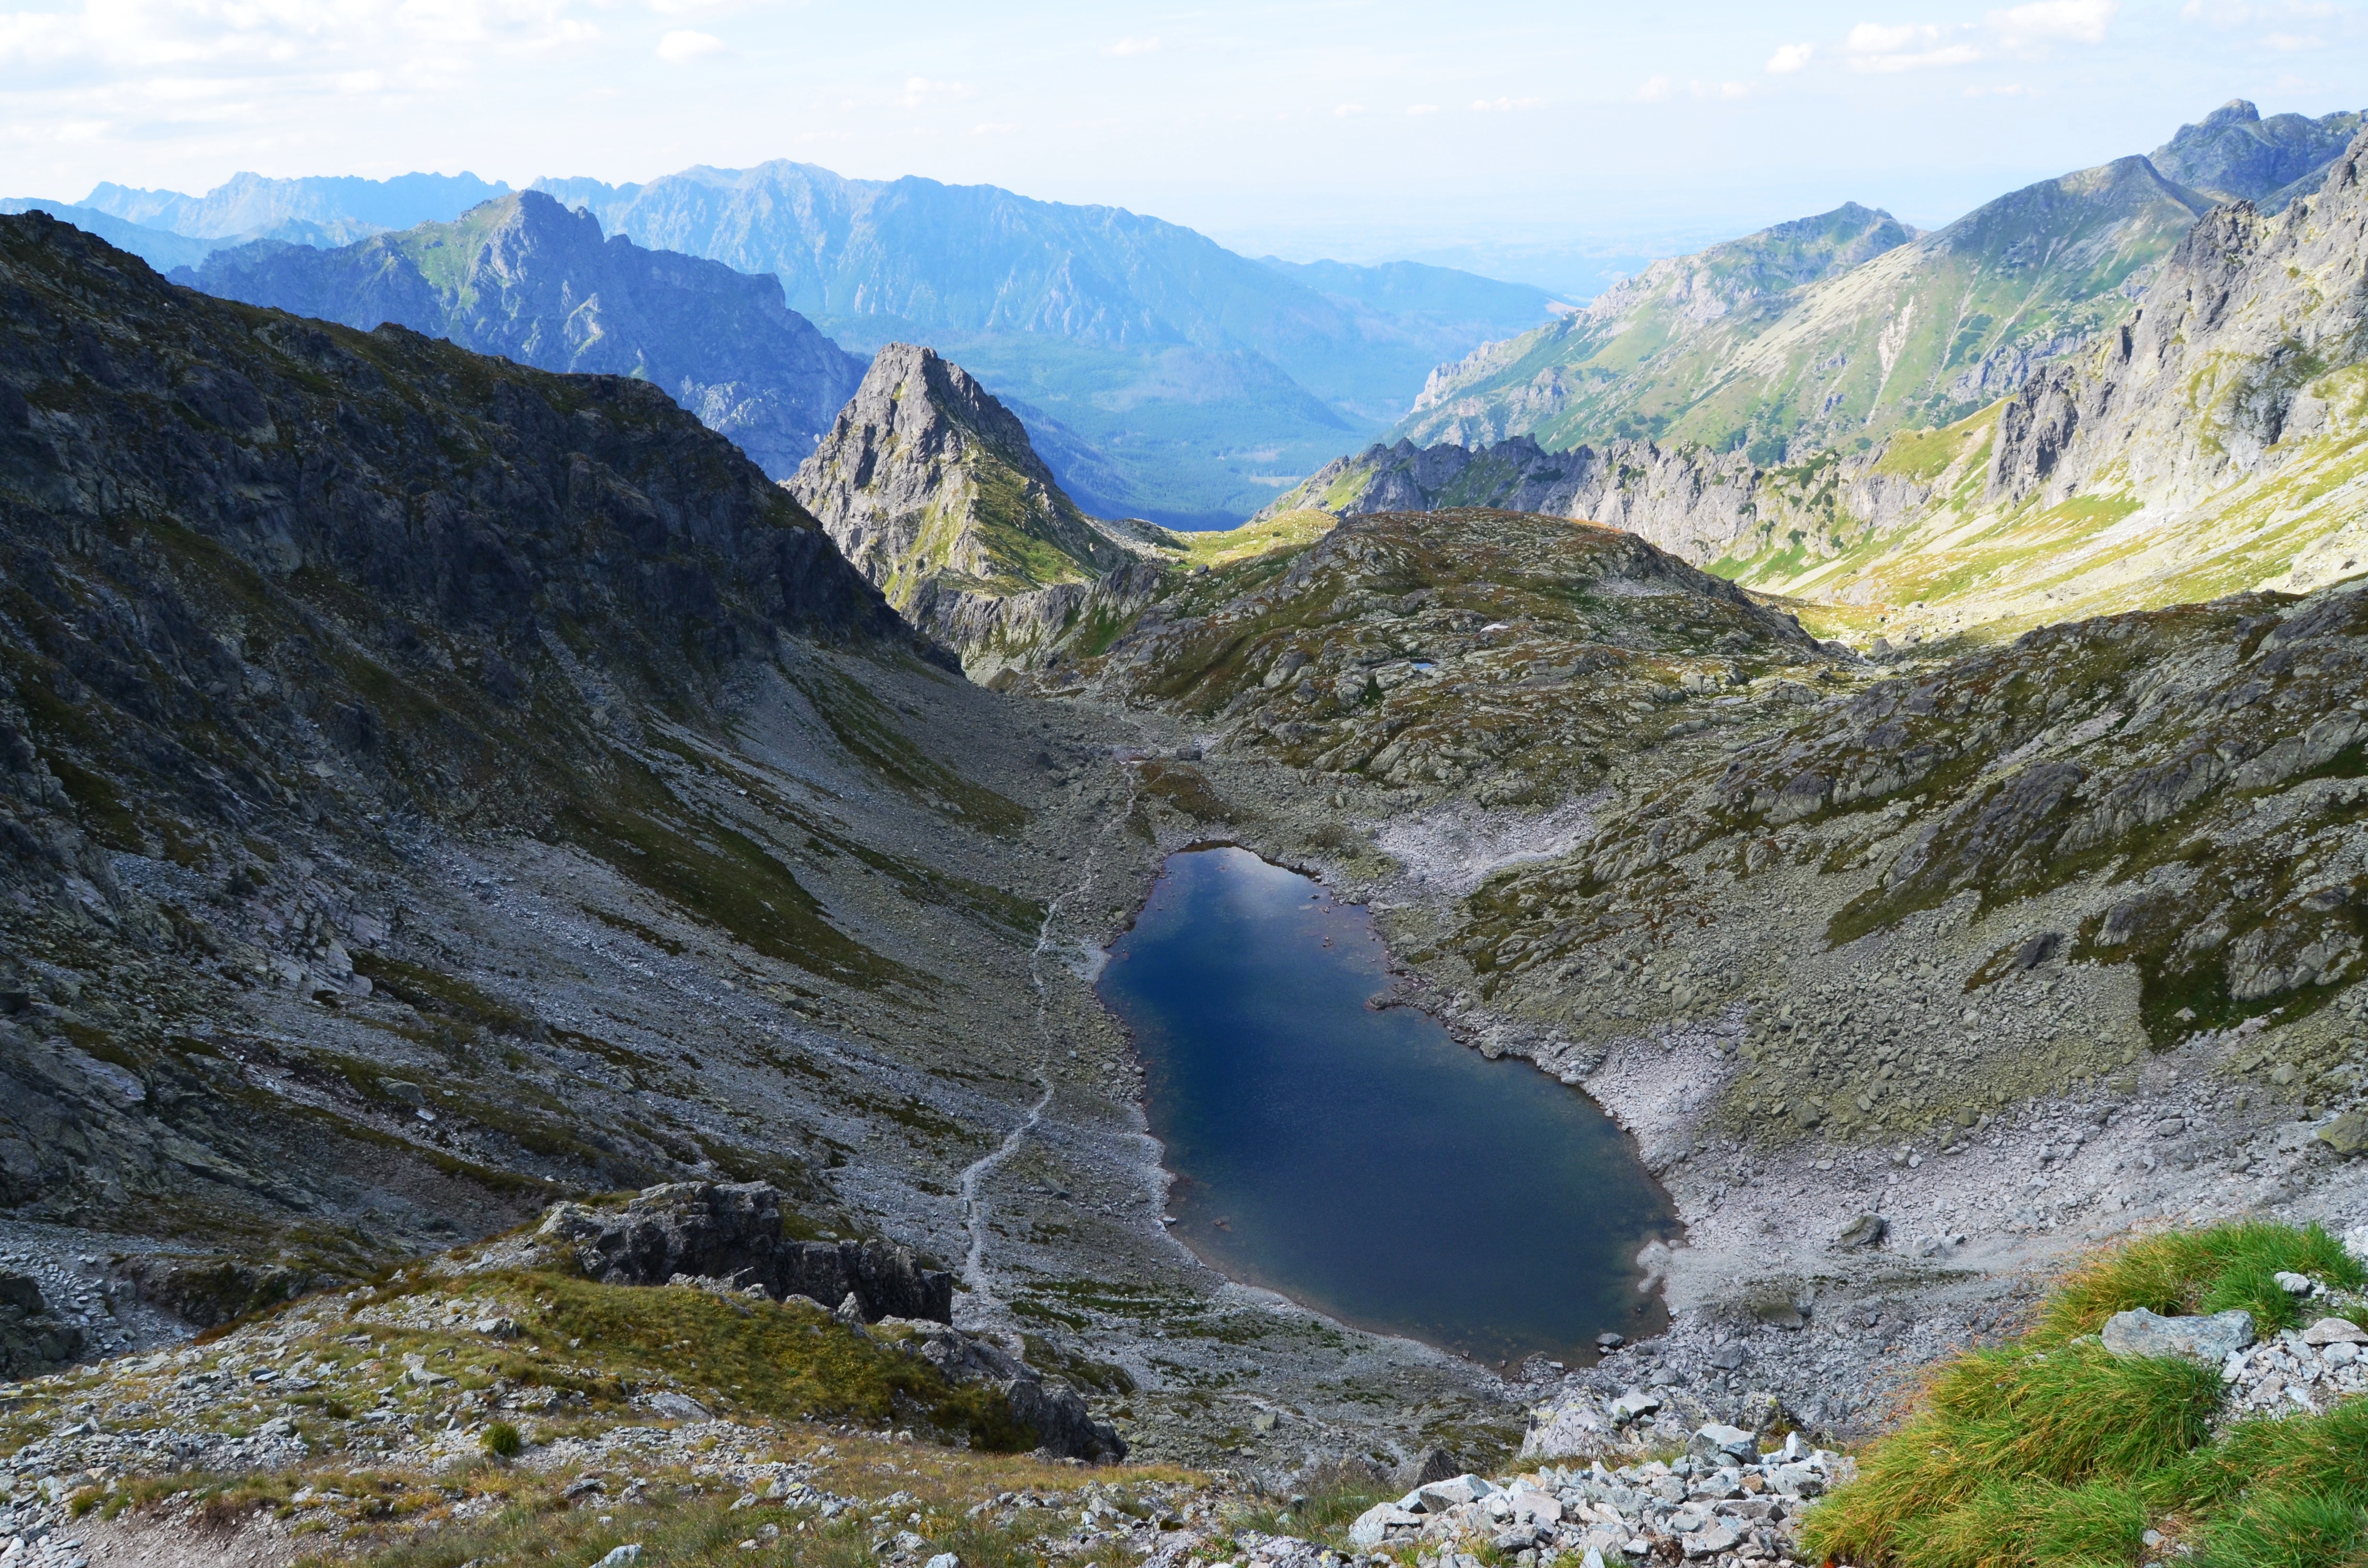
wilderness, walking, mountain, lake, adventure, valley, mountain range, glacier, fjord, national park, ridge, alps, backpacking, ravine, plateau, fell, cirque, loch, moraine, landform, tarn, mountain pass, geographical feature, mountainous landforms, glacial landform